Richard E. Nugent

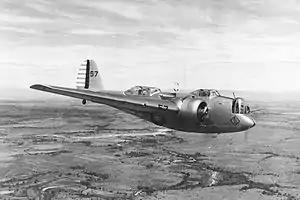
Martin B-10

In September 1935 Nugent returned to Langley, where he was made a flight commander in the 96th Bombardment Squadron, 2nd Bombardment Group until July 1936. Nugent led a flight of three Martin B-10s on an instrument flight from Langley to Allegan, Michigan, for which he and his crews won the 1936 Mackay Trophy. From 1936 to 1937 Nugent returned to staff positions as adjutant for the 2nd Wing, Langley Field, and the 2nd Bomb Group.